Andrew Blackbird

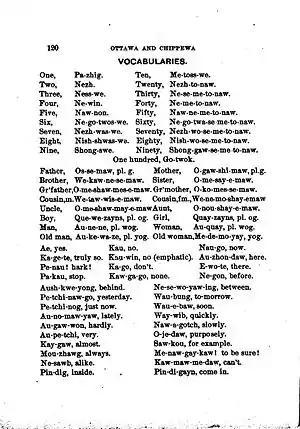
A page from a nineteenth-century history/language/biography publication by Andrew J. Blackbird.

In 1887, Blackbird published his "History of the Ottawa and Chippewa Indians of Michigan". The work was published in Ypsilanti, Michigan, by the Ypsilantian Job Printing House. The book was among the first authoritative accounts of the Ottawa and Ojibwa (Chippewa) peoples ever published.